Lukas Jäger

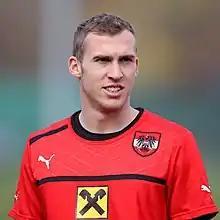
Jäger with Austria U21 in 2015

Lukas Jäger (born 12 February 1994) is an Austrian professional footballer who plays for Rheindorf Altach.